Second Spanish Armada

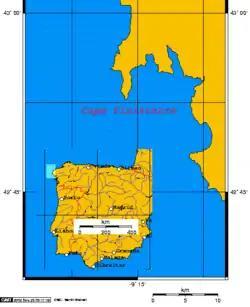
Location of Cape Finisterre

Philip II placed great hope in the new Grand Armada that was being organised in Lisbon. There were fifteen galleons from Castile and nine from Portugal, 53 Flemish and German boats which had been impounded, six pinnaces and one caravel, with 10,790 men. From Seville 2,500 troops would depart in 30 flyboats to join the fleet in Lisbon. In the north, at Vigo, a further 41 vessels of various tonnage were waiting, with around 6,000 men. The Adelantado's total force consisted of 11,000 badly furnished and sick infantry and 3,000 cavalry, in addition to the sailors which numbered 5,500.